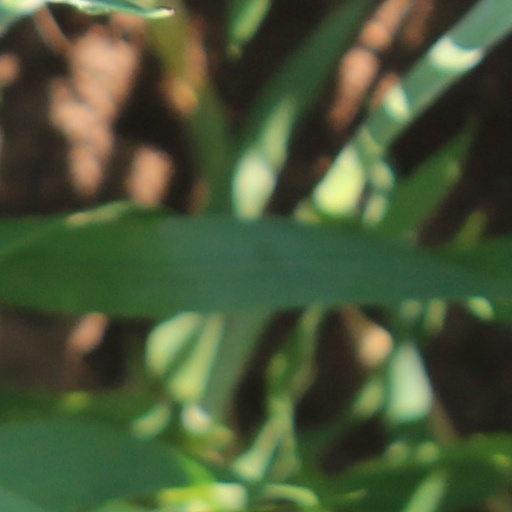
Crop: wheat